Unit 731

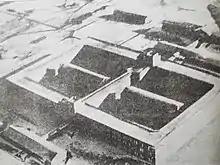
Close-up photo of the Unit 731 main "square building" taken by Unit 731's aviation and photography class in 1940

Japan initiated its biological weapons program during the 1930s due to the prohibition of biological weapons in interstate conflicts by the Geneva Protocol of 1925. They reasoned that the ban verified its effectiveness as a weapon. Japan's occupation of Manchuria began in 1931 after the Japanese invasion of Manchuria. Japan decided to build Unit 731 in Manchuria because the occupation not only gave the Japanese an advantage of separating the research station from their island, but also gave them access to as many Chinese individuals as they wanted for use as test subjects. They viewed the Chinese as no-cost assets, and hoped this would give them a competitive advantage in biological warfare. Most of the victims were Chinese, but many victims were also from different nationalities. These facilities contained more than just medical research and experimentation areas; they also included spaces for detaining victims, essentially functioning as a prison. The research and experimentation rooms were constructed around the detention area, allowing researchers to conduct their daily work while monitoring the prisoners.